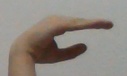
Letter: jeem